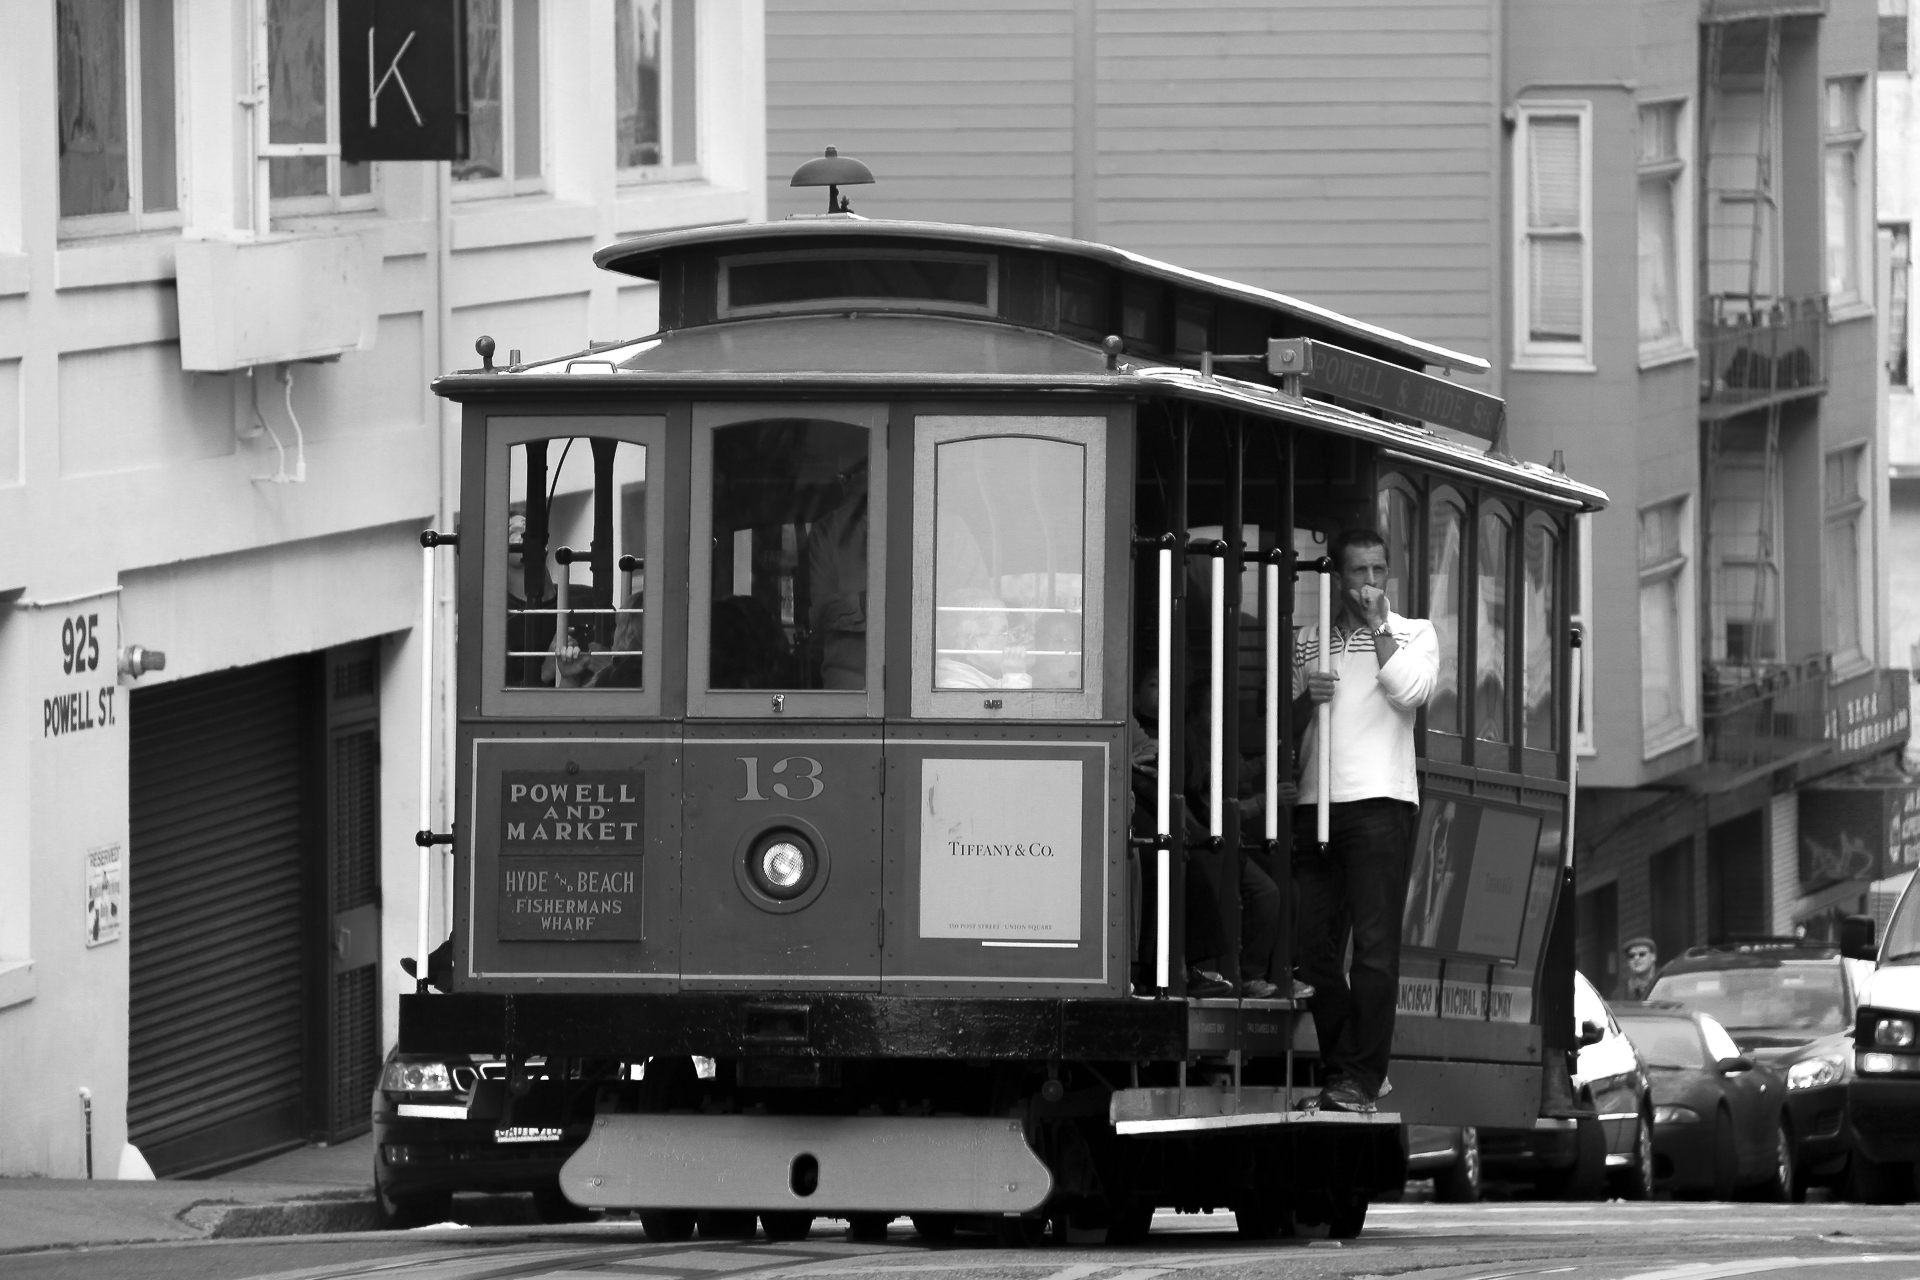
black and white, photo, tram, transport, vehicle, canon, usa, monochrome, cable car, california, public transport, 2011, sanfrancisco, goldengate, estadosunidos, foto, argentina, us, cablecar, bayarea, rodrigoparedes, buenosaires, 160378, 160378com, www160378com, sanfranciso, canoneost1, land vehicle, monochrome photography, rolling stock